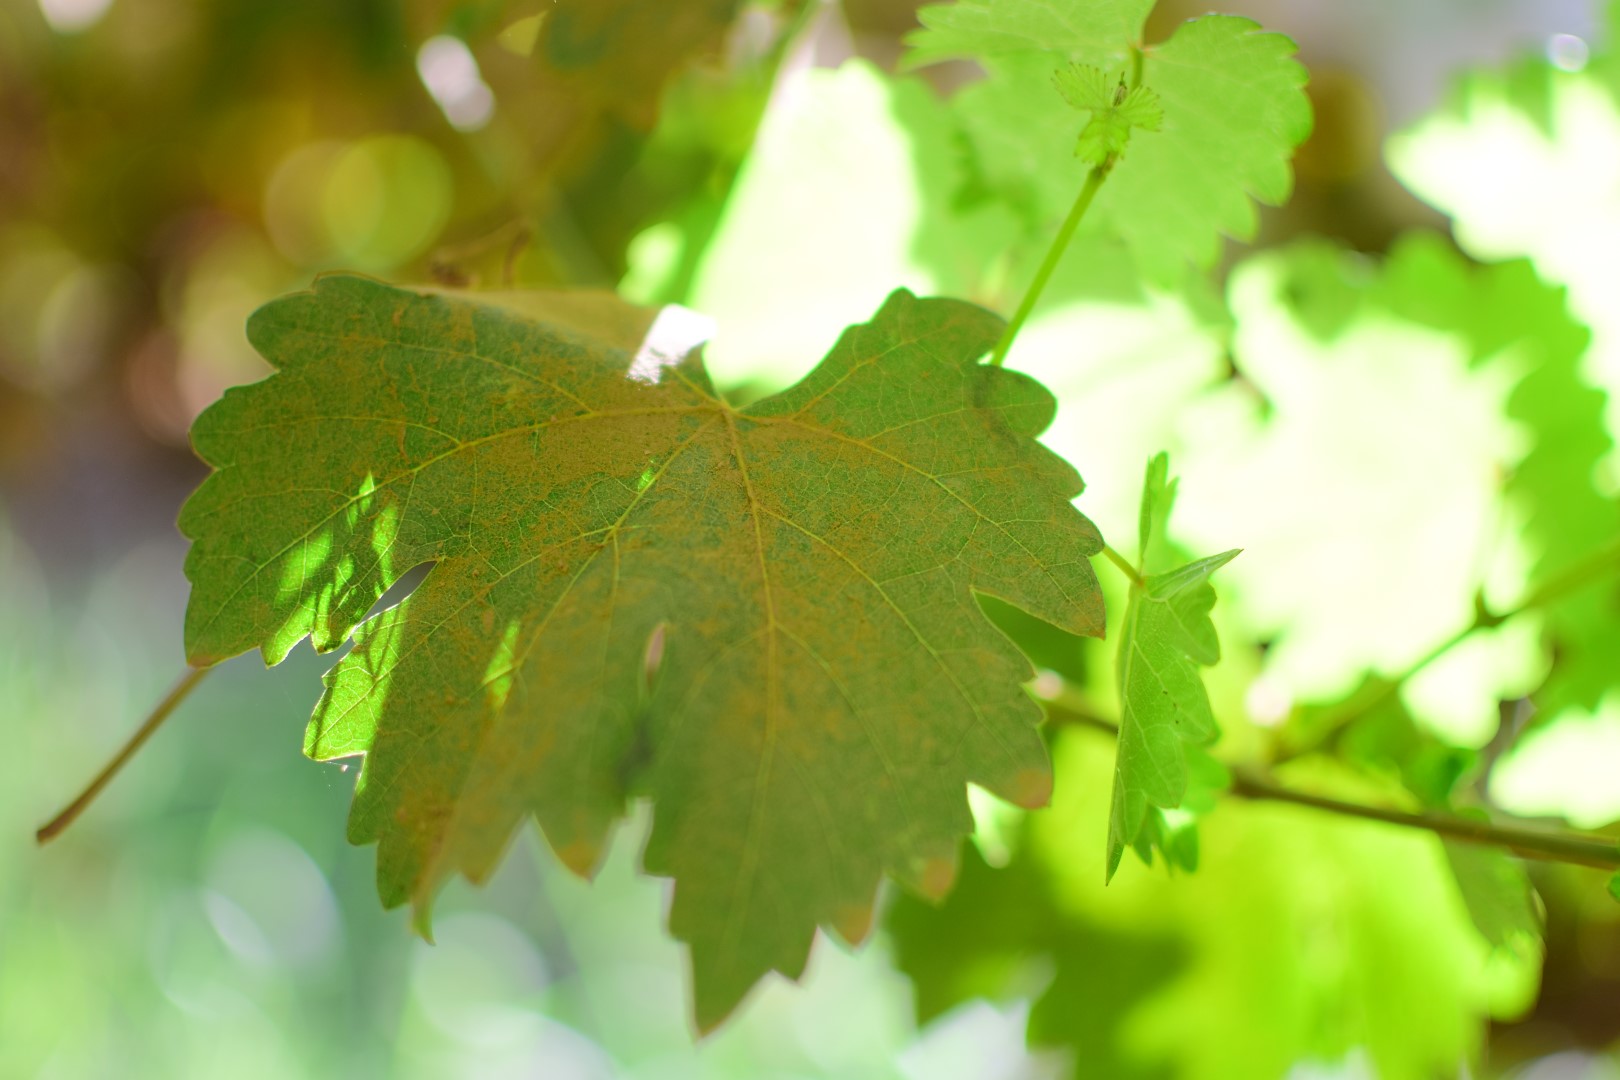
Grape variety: Shdah